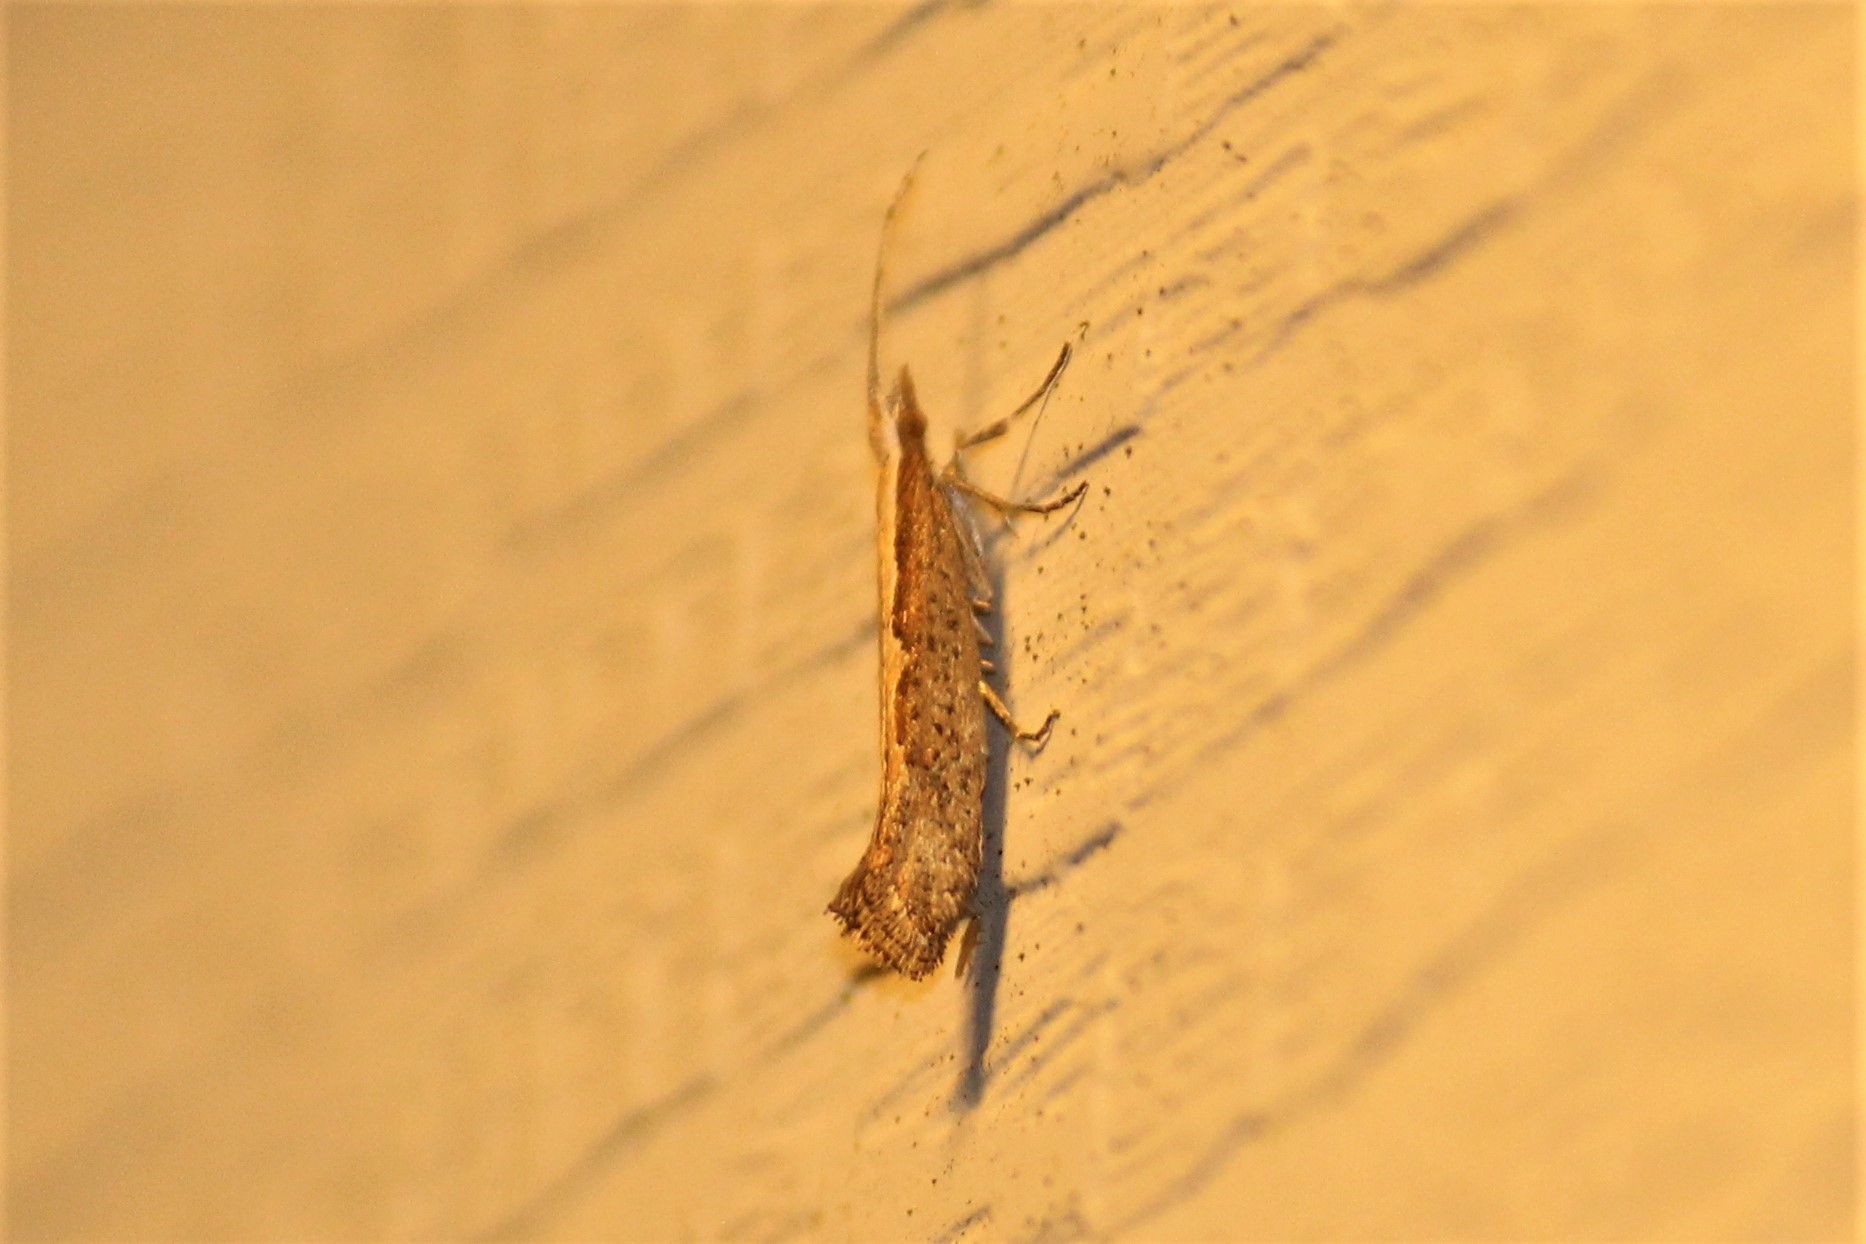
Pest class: diamondback_moth